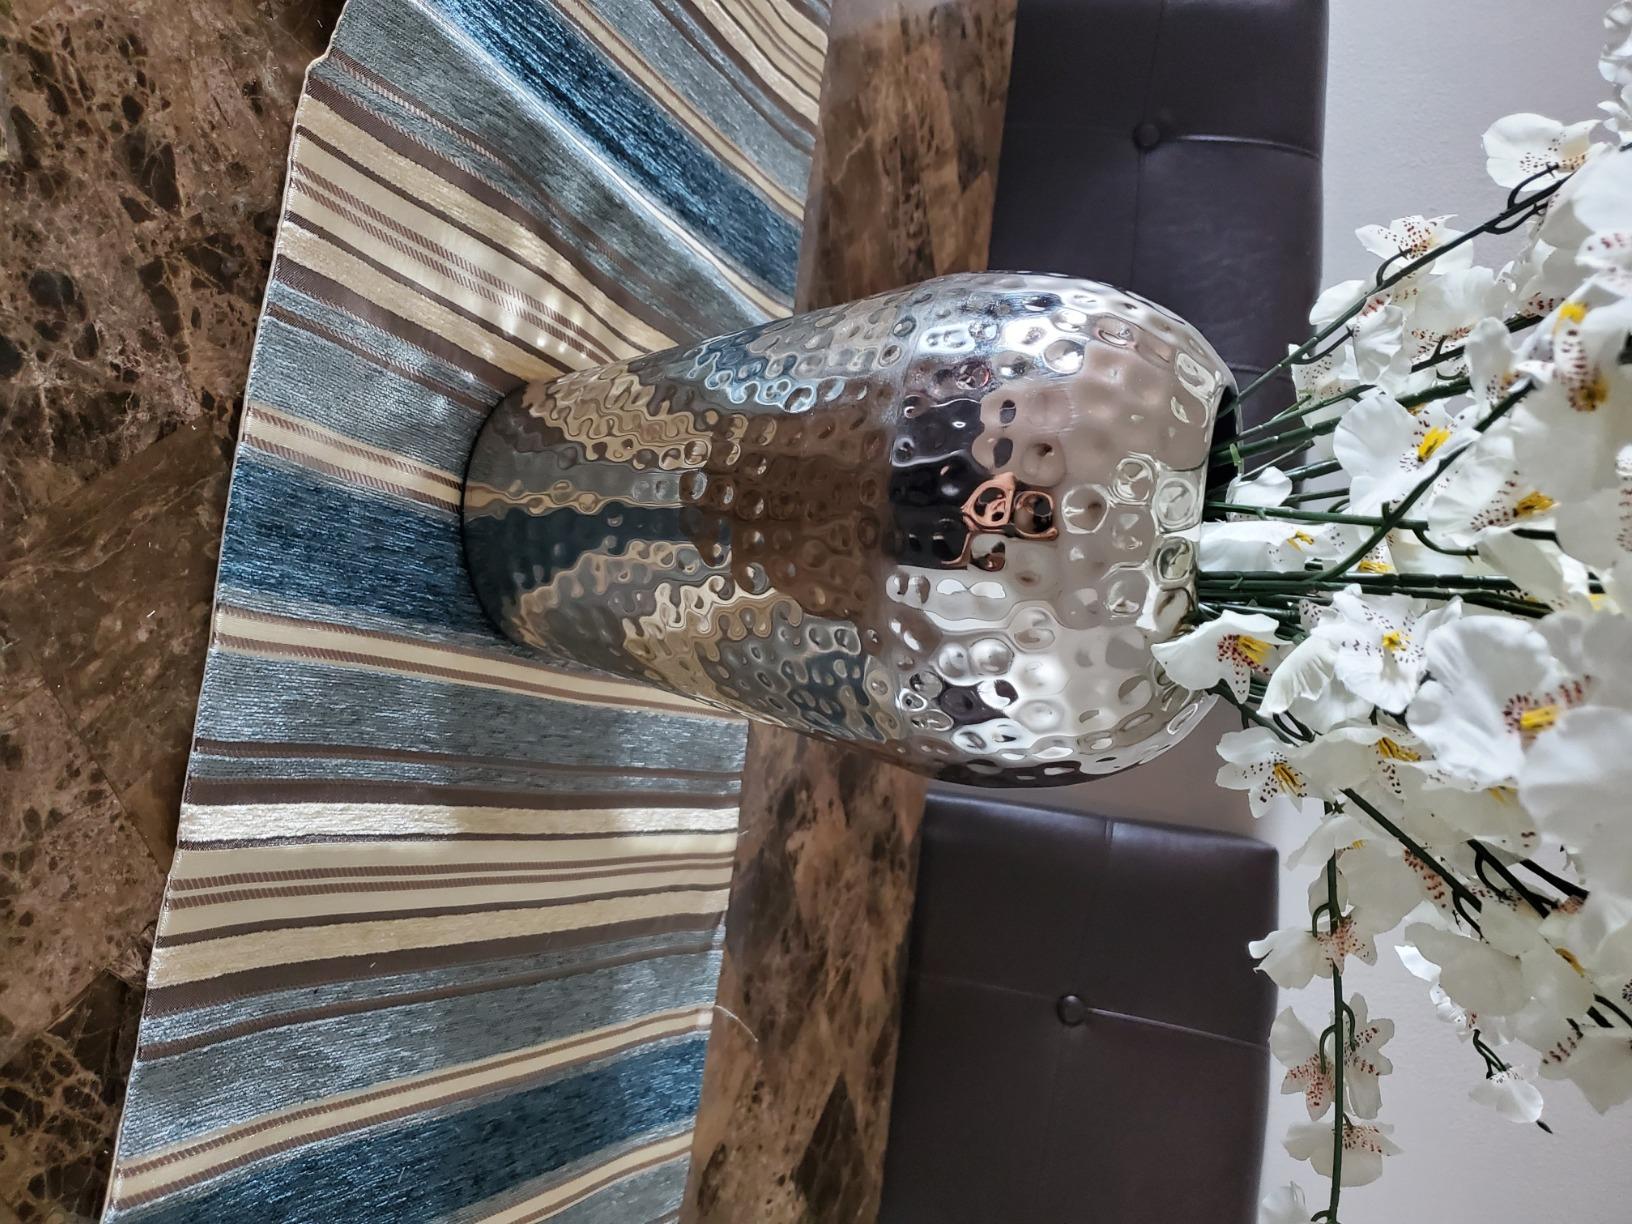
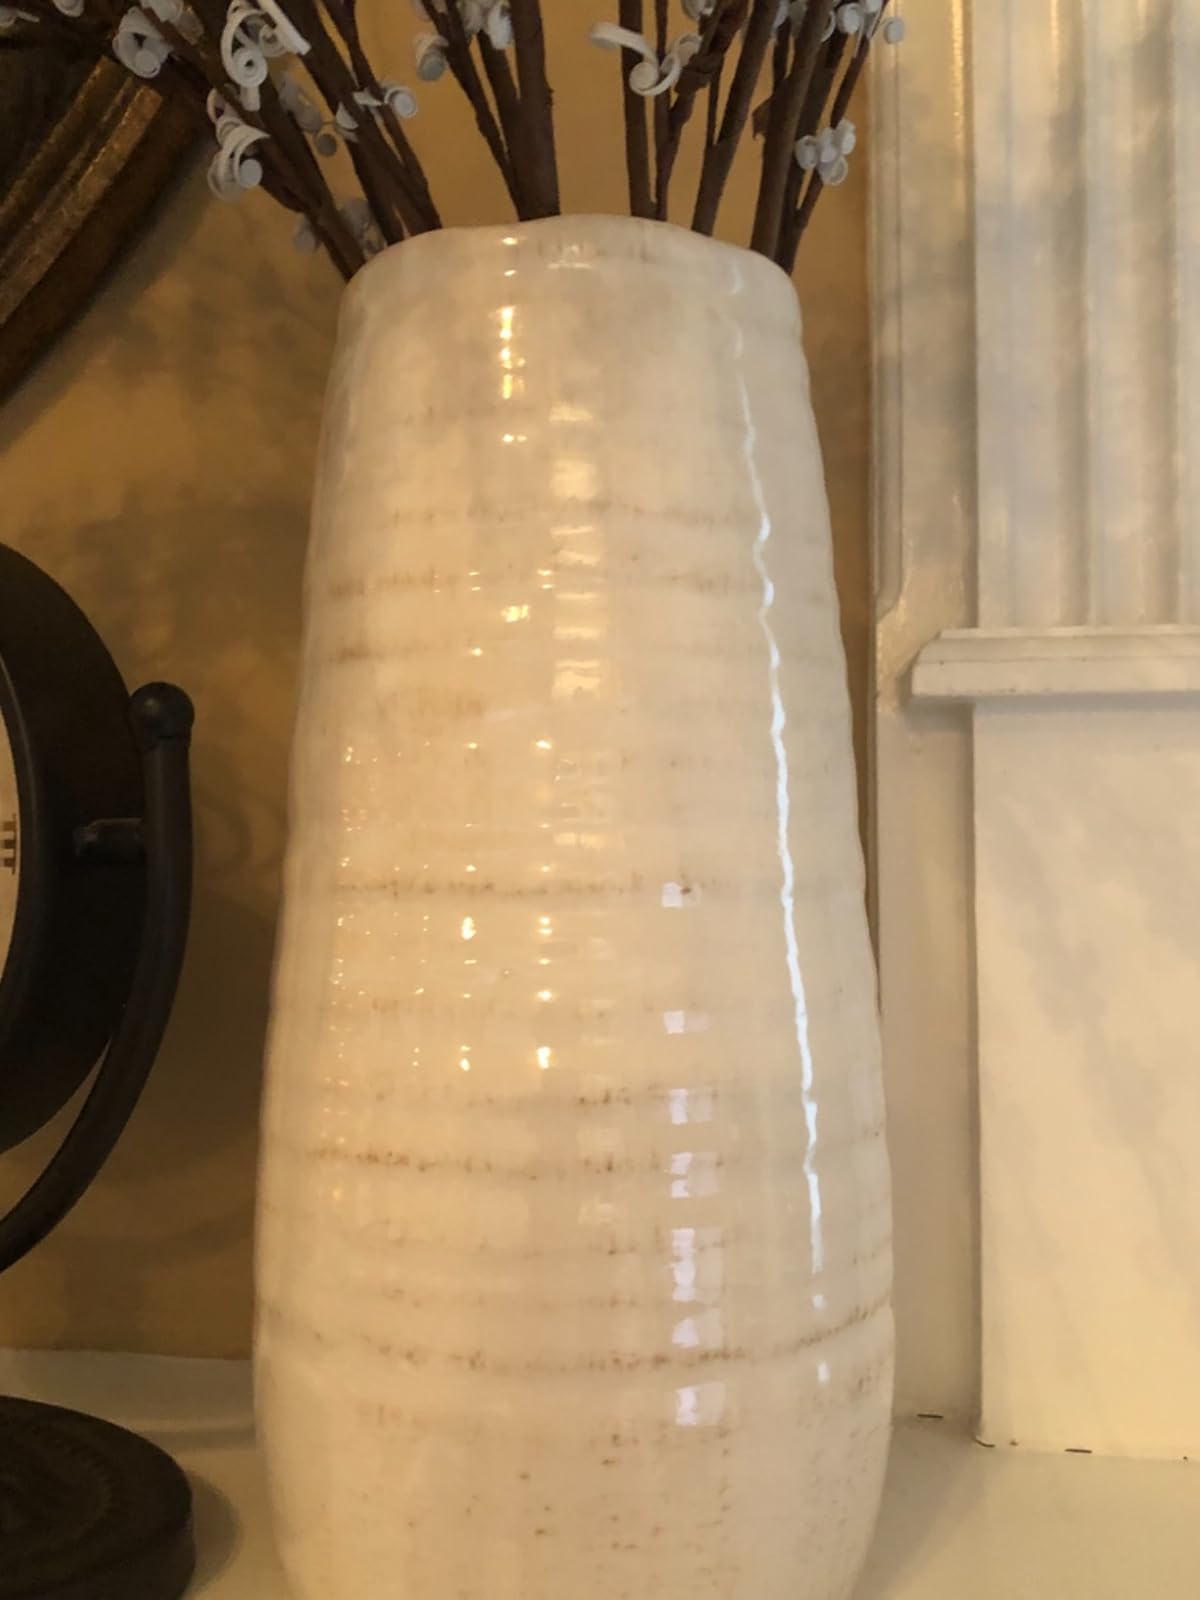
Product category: vase
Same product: no